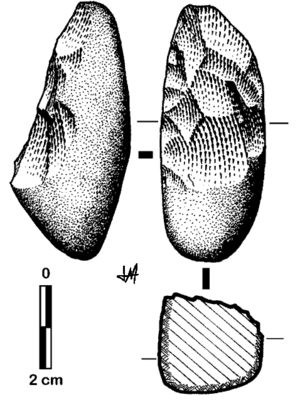
Galet taillée uniface, originaire d'un gisement de surface de la province de Valladolid (l'Espagne), dans la vallèe du Duero